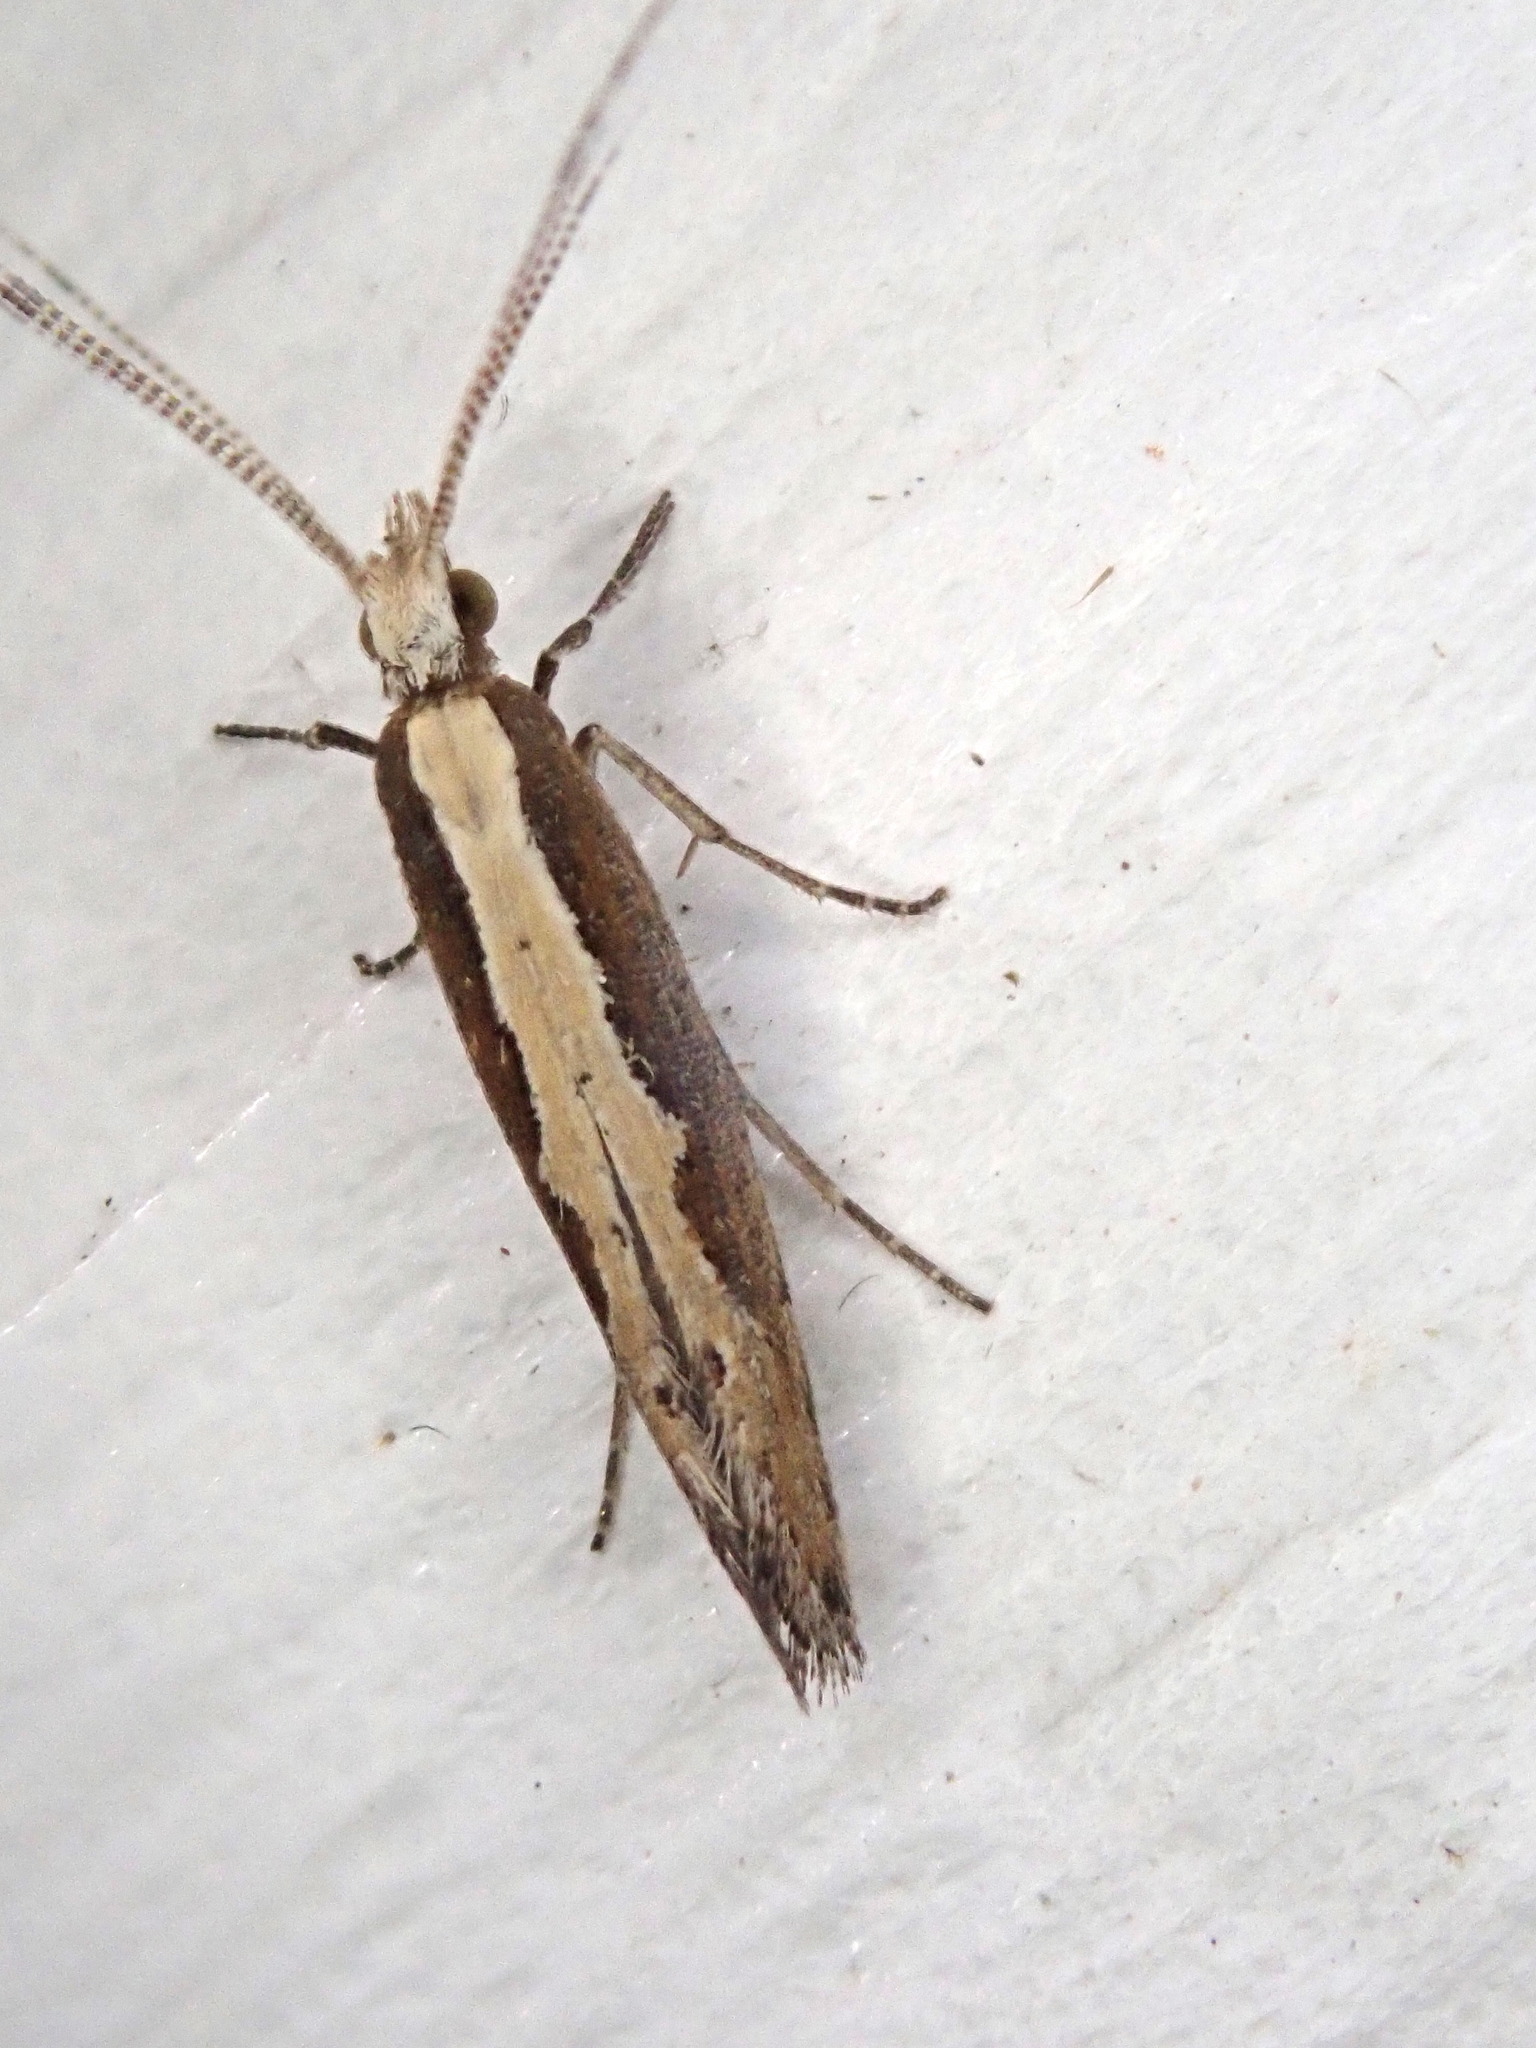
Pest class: diamondback_moth